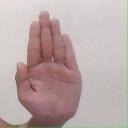
अक्षर: ध